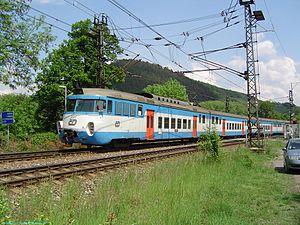
Une caténaire est un ensemble de câbles porteurs et de fils conducteurs destinés à l’alimentation des moyens de transports électriques à captage du courant par dispositif aérien. Les câbles porteurs sont en bronze ou en aluminium-acier, quant aux fils conducteurs, ils sont en cuivre pur à 98 %, ou en cuivre allié à l'étain ou au magnésium. La caténaire permet de faire circuler la plupart des trains et des trams, mais aussi les trolleybus. Certains manèges forains d'auto-tamponneuses sont également par alimentation électrique aérienne.